2021 Hungarian opposition primary

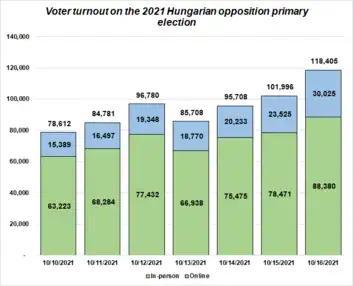
Voter turnout on the 2021 Hungarian opposition primary election, second round

219,991 electors, who voted in the second round, previously did not go to the polls in the first round. Consequently, altogether 853,802 electors had participated in the opposition primary (either in one or the other, or both rounds). 442,025 voters participated in both rounds, while 191,786 people voted only in the first round.